Carrie Underwood

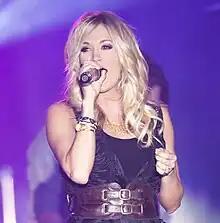
Underwood performing at the United States Naval Academy in April 2011

In December 2009, "Some Hearts" was named the number-one Country Album of the 2000 Decade by "Billboard" and Underwood was the top-ranked female artist on "Billboard" Best Country Artists of the 2000 Decade list. Overall, she was ranked number 50 on the Artists of the Decade list by "Billboard". Also in late 2009, Underwood had her very own "CMT Invitation Only" and also hosted a Christmas special, "Carrie Underwood: An All-Star Holiday Special", a two-hour variety show on Fox that featured Dolly Parton (with whom she sang a rendition duet of "I Will Always Love You") season seven "American Idol" champion David Cook, Kristin Chenoweth, Brad Paisley and others. In May 2010, Underwood was selected on "People" magazine's 100 Most Beautiful People List for 2010. This was the 4th year in a row that she was selected for the list. Also in May, Victoria's Secret named her legs the Sexiest Legs in Hollywood. In June 2011, "Rolling Stone" magazine ranked Underwood as the number 11 Queen of Pop, based on a lot of criteria from 2009 until 2011. Underwood co-wrote and recorded a song titled "There's a Place for Us", the lead single from "". Underwood and songwriters, David Hodges and Hillary Lindsey, received a nomination for the Golden Globe Award for Best Original Song. It was during this writing session that the trio also wrote "See You Again" for the movie; however, the song was not included in the film and Underwood kept it and pushed for its inclusion on her fourth album in 2012.